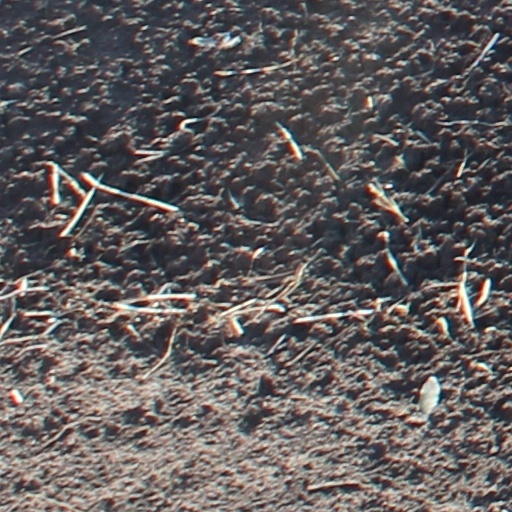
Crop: wheat